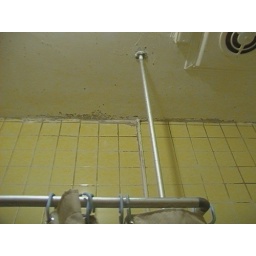
Mold in 2nd floor bathroom